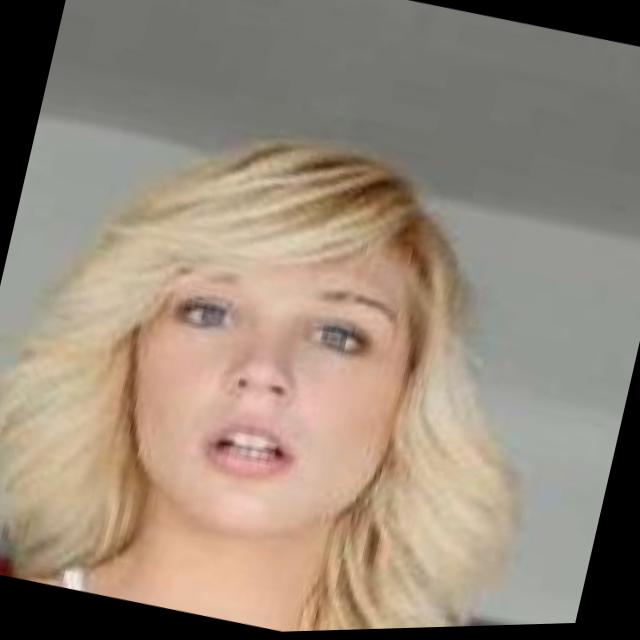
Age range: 13-20